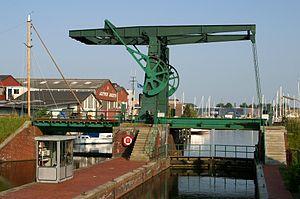
Le chemin de fer touristique Hoorn-Medemblik est un musée vivant qui effectue notamment un service sur le chemin de fer touristique Hoorn - Medemblik avec des tramways à vapeur historiques.